Deerhurst

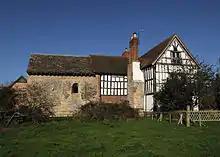
Odda's Chapel and Abbot's Court

Part of another building of the priory survives in Priory Farmhouse, which adjoins the church. In its cellar is an 11th- or 12th-century column, but most of the core of the building seems to be 14th-century and later. After the dissolution in 1540 the building was converted into a farmhouse. It is a Grade I listed building.